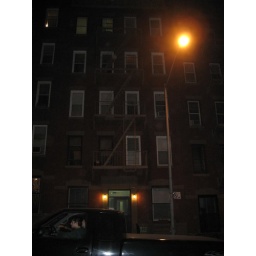
The two top windows (blocked by the street light at this angle) are our 2 bedroom windows.